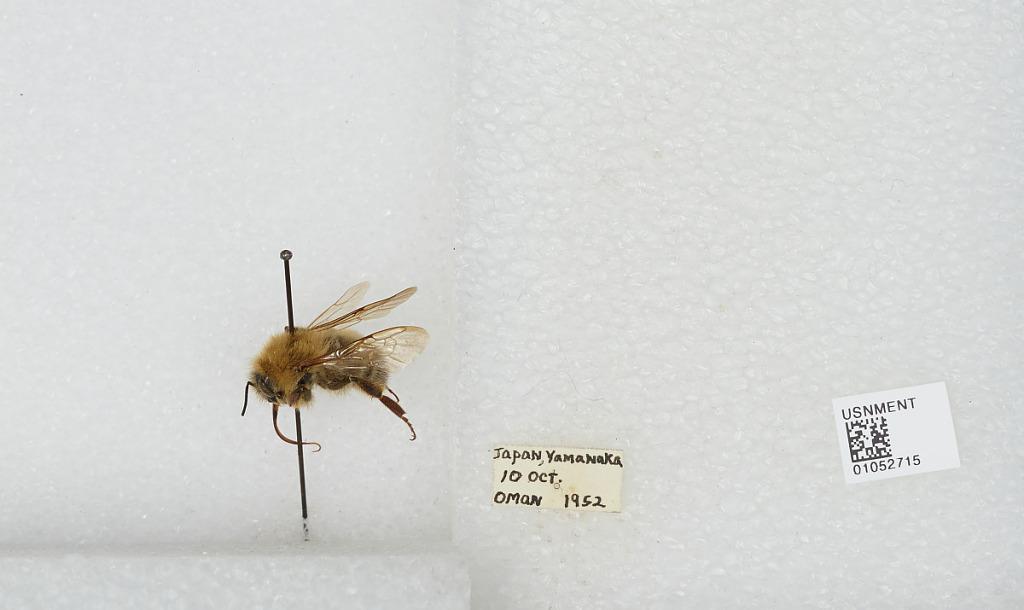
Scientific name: Bombus sp.
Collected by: Oman
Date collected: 1952-10-10
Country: Japan
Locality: Yamanaka